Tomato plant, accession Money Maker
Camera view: tilt-top (135 deg); turntable rotation: 270 degrees
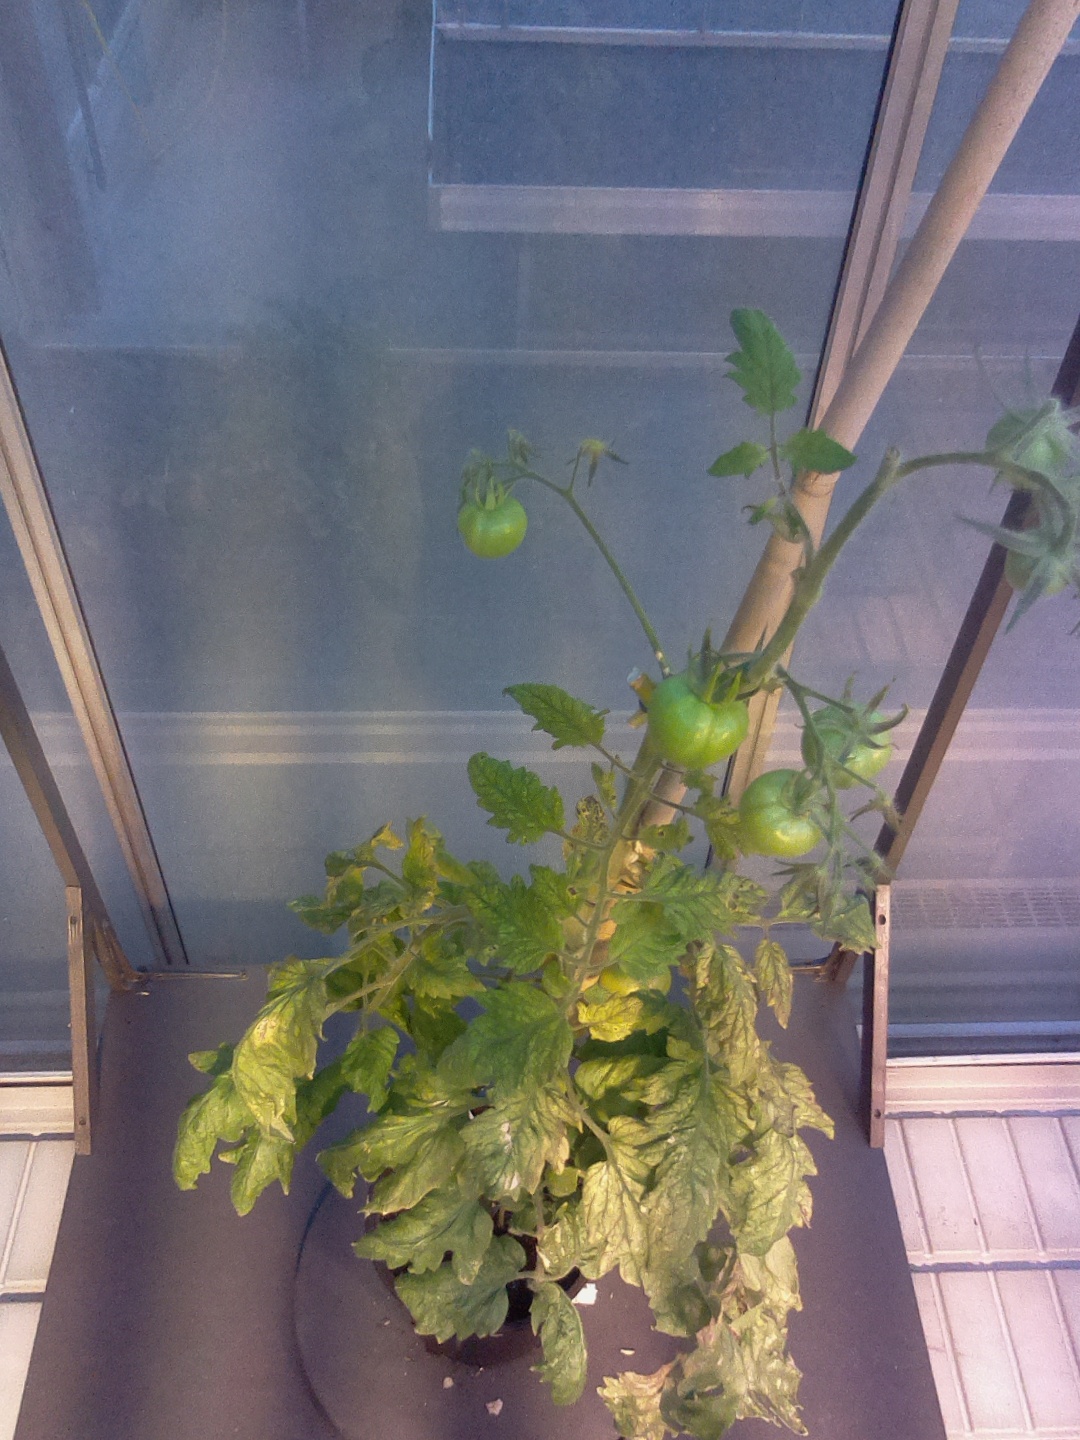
BBCH growth stage 78: 80% -90% of final fruit size